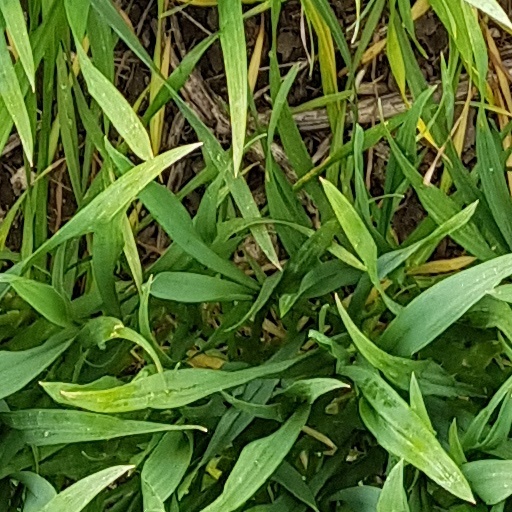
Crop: wheat